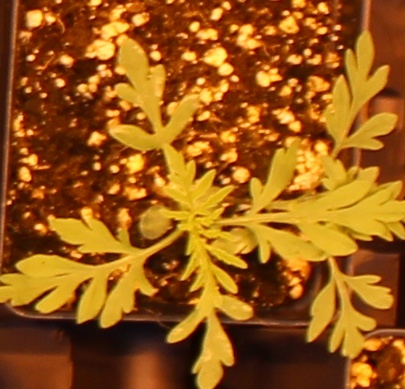
Label: Ragweed